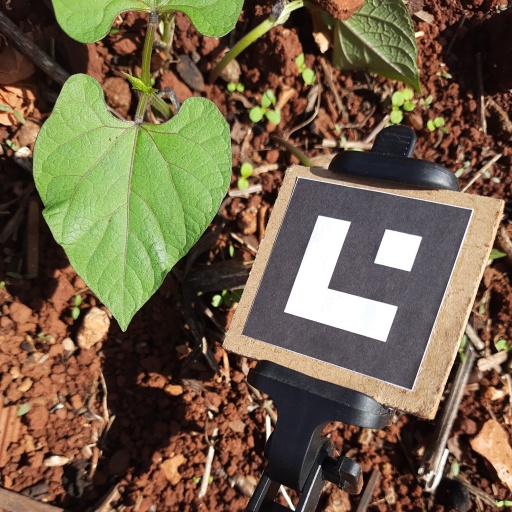
Observations: wavy surface, no eating holes, with soild dust, under sunlight